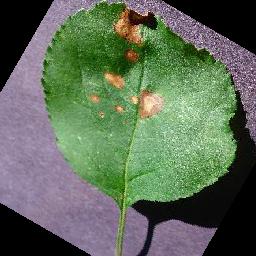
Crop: apple
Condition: black_rot